Presidency of Mary Robinson

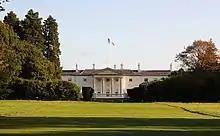
Áras an Uachtaráin

Upon election, Robinson became the first female president, as well as the first president elected who was not backed by Fianna Fáil. Robinson's presidency was characterised by support for Irish emigrants and the Irish diaspora, and concern for human rights globally.